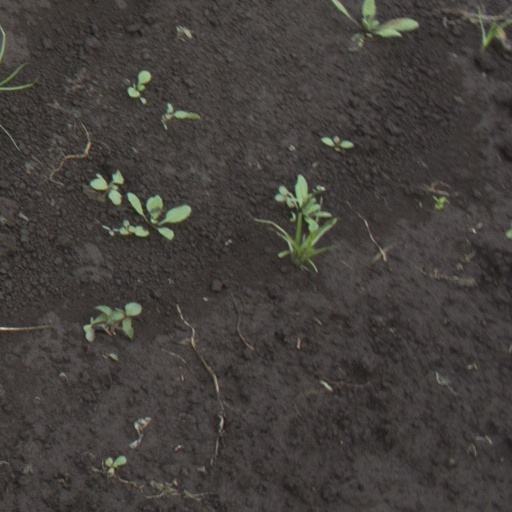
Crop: soybean